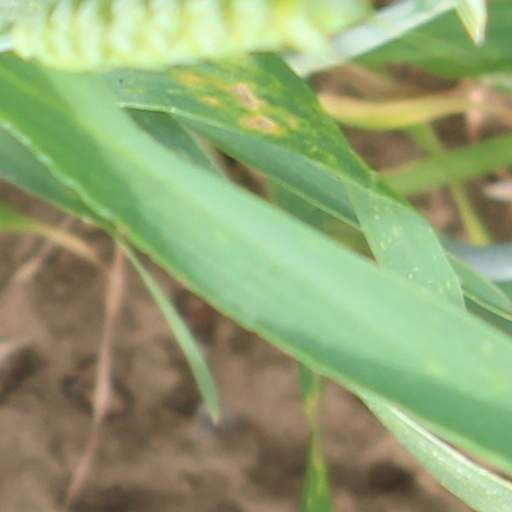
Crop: wheat